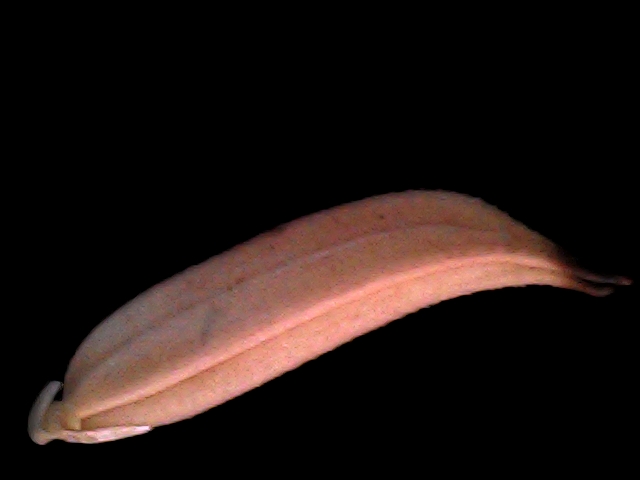
Rice variety: BD70